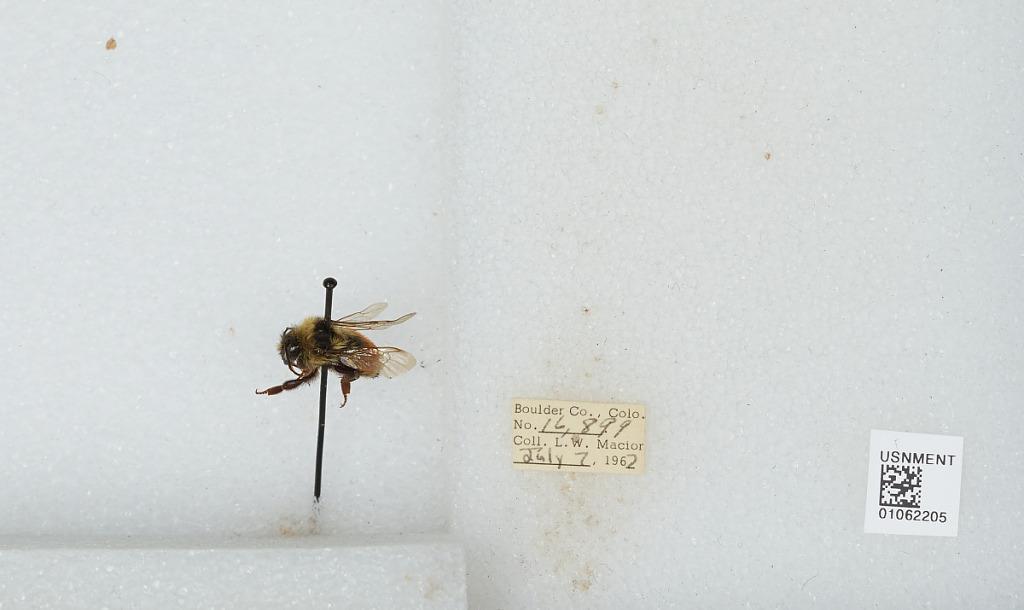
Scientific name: Bombus (Pyrobombus) bifarius Cresson
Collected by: L. Macior
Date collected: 1967-7-7
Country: United States
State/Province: Colorado
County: Boulder
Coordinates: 40.0017, -105.308